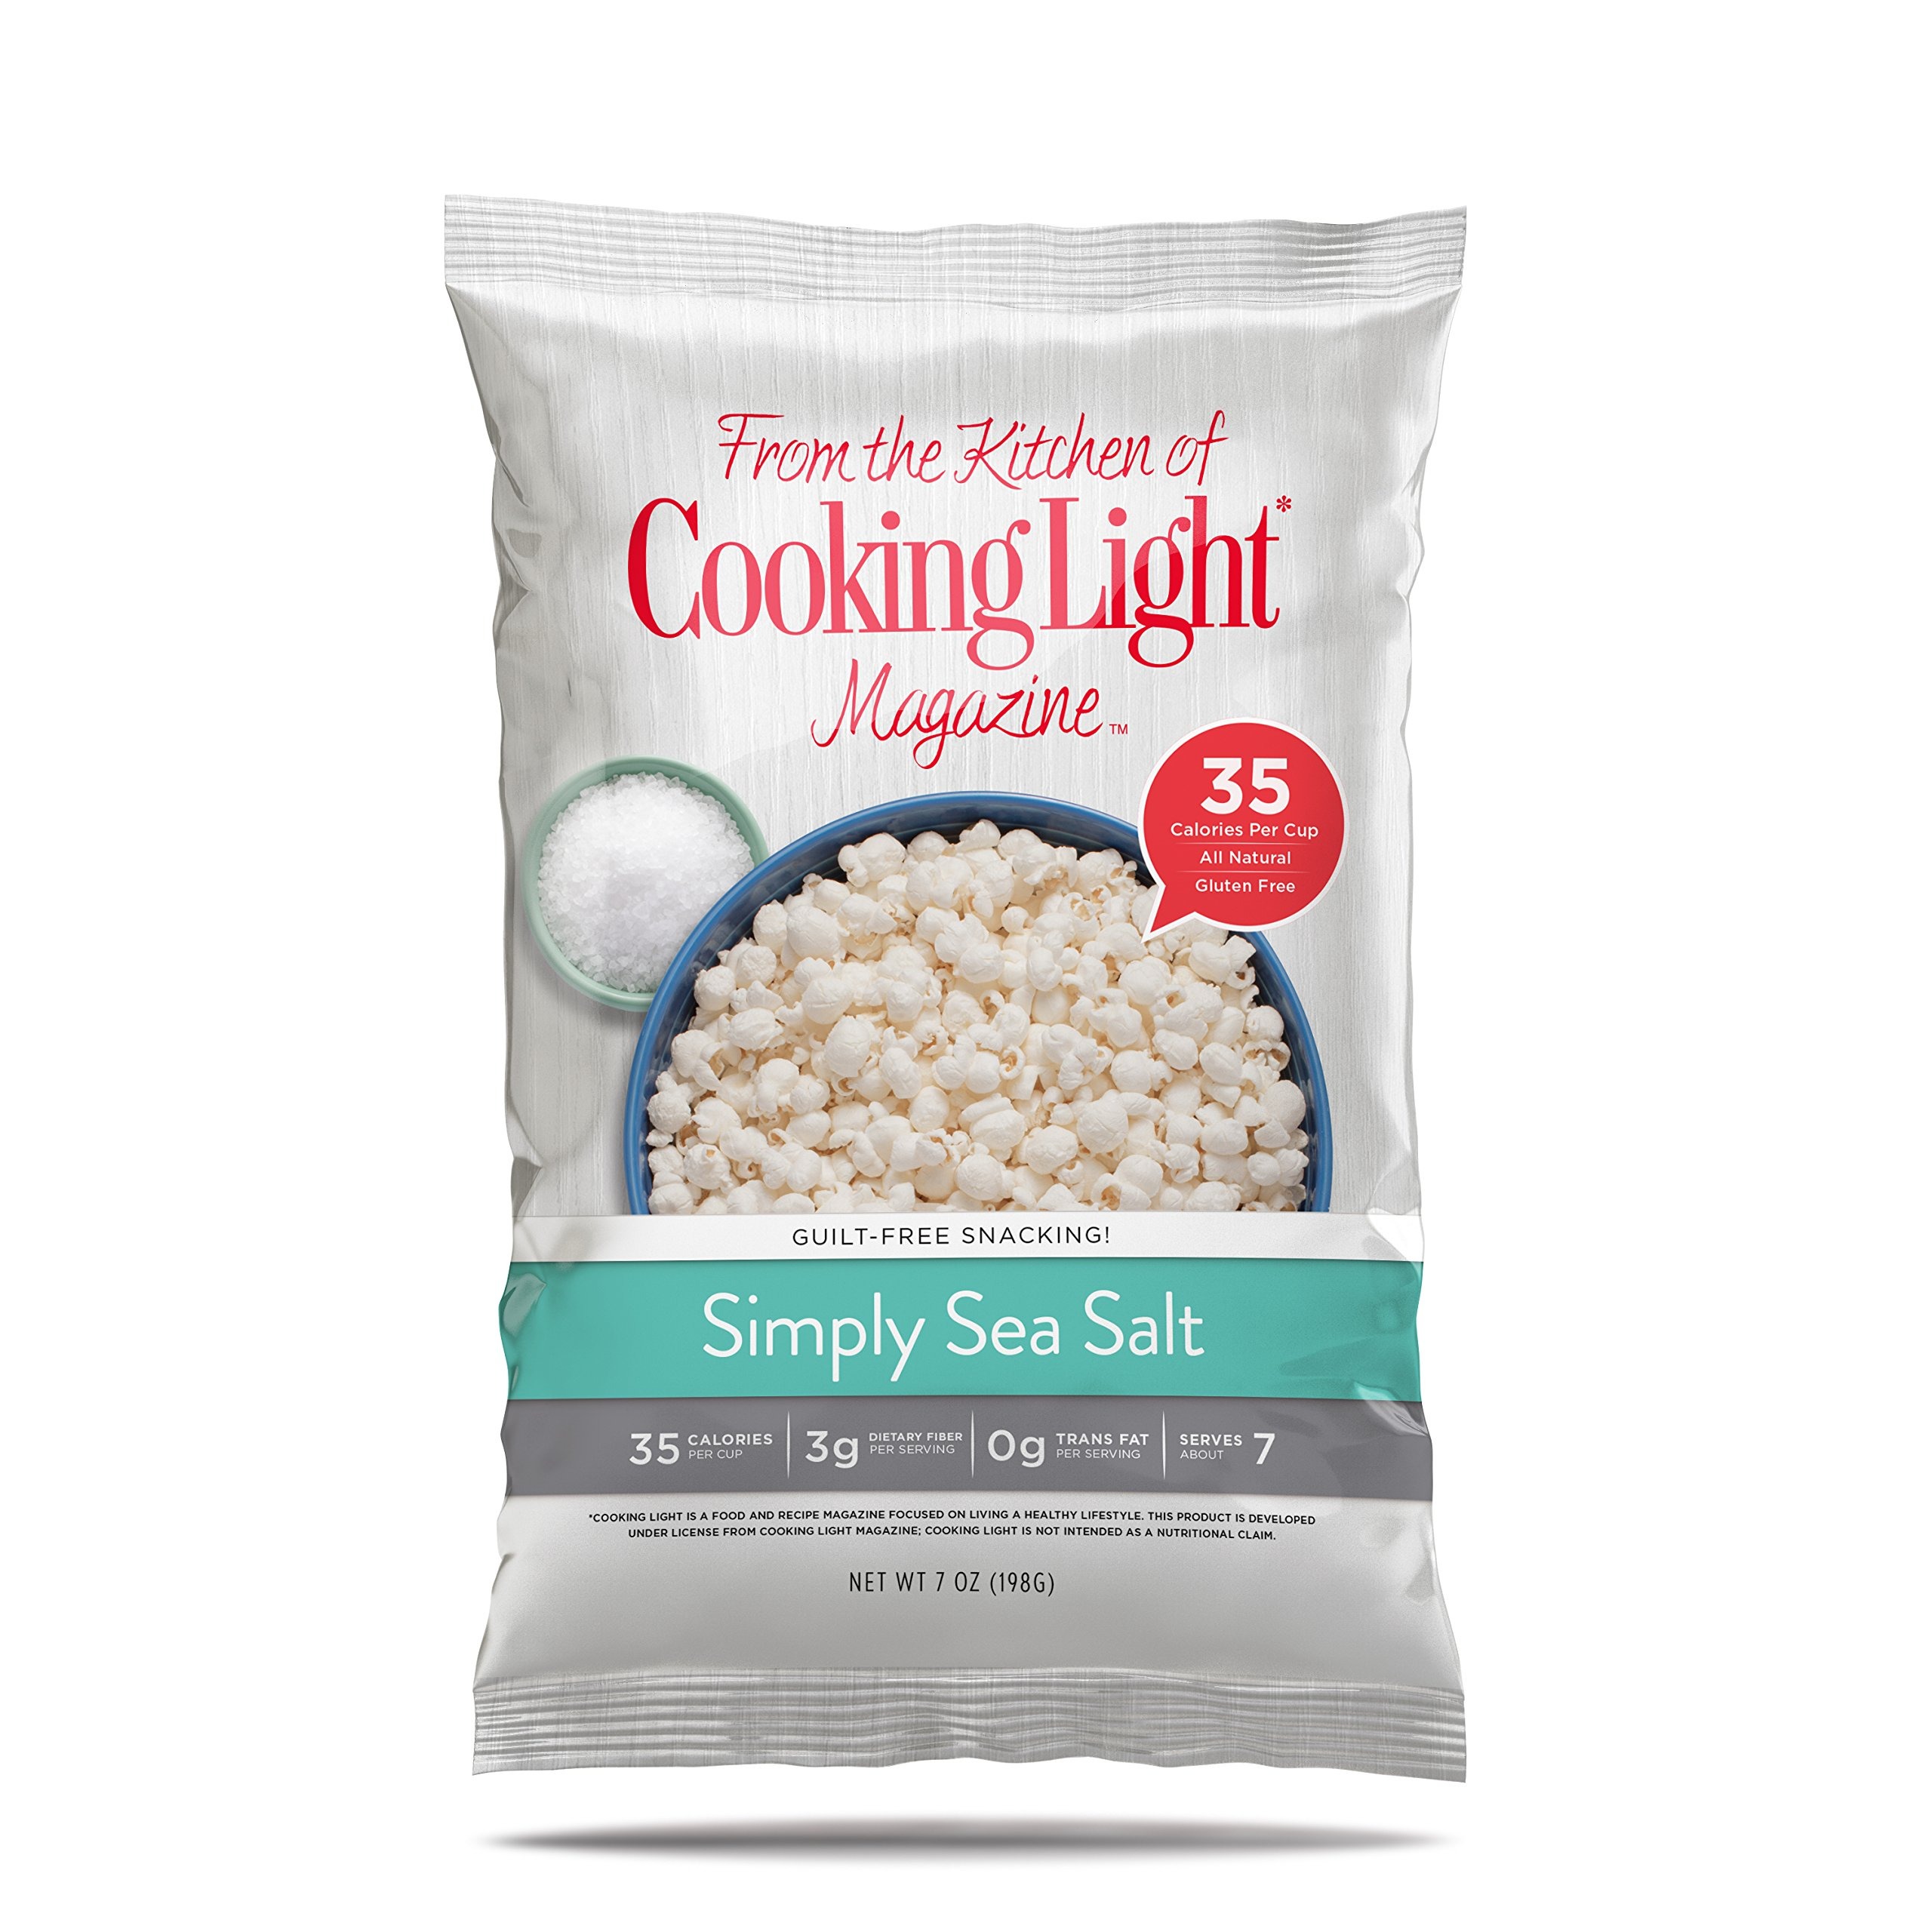
Item Name: Cooking Light Popcorn, Sea Salt, 4- bags 7 Ounce
Bullet Point 1: Made from 100% whole grain, premium popcorn kernels
Bullet Point 2: A guilt-free, 3-ingredient snack
Bullet Point 3: From the kitchens of Cooking Light
Value: 7.0
Unit: ounce

Price: 2.73